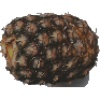
Label: Pineapple 1